Amelia Smith Calvert

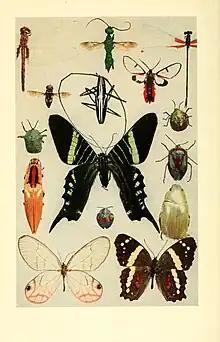
Animal life that Phillip Powell Calvert studied while Phillip and Amelia were in Costa Rica.

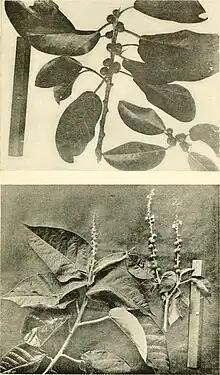
Image of the flora that Amelia Smith Calvert studied while in Costa Rica.

Amelia Smith Calvert became a demonstrator in zoology at the University of Pennsylvania where, briefly, she was a graduate student from 1904 to 1906.